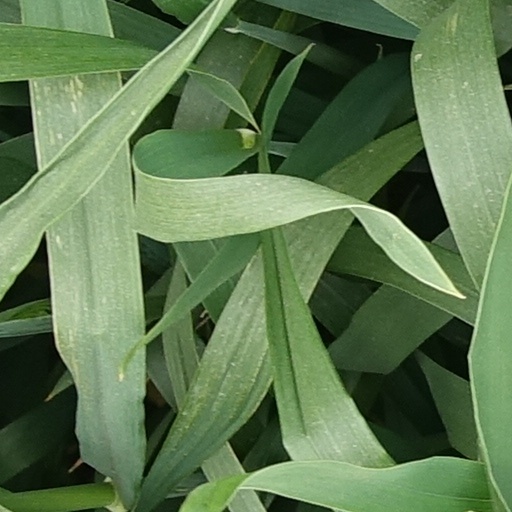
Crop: wheat